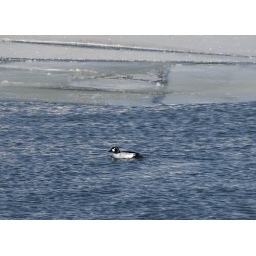
Open water on the Minnesota river near Blackdog power plant.